Digimon Tamers: Runaway Locomon

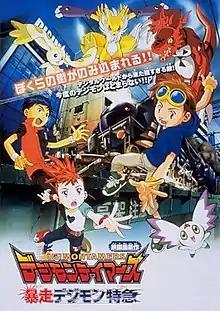
Theatrical release poster

In the short film, set after the series finale, Tamers try to stop a train Digimon named Locomon on the Real World.